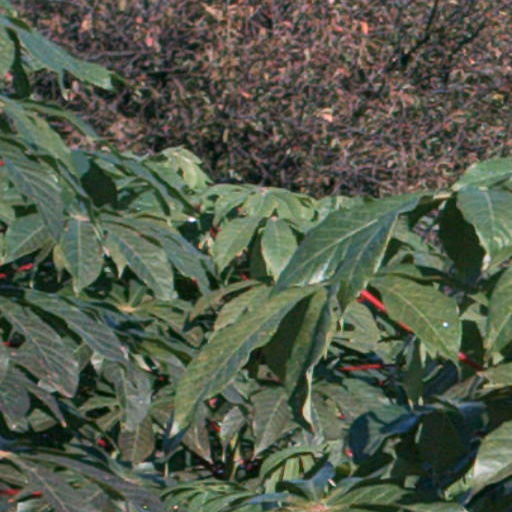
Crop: cassava